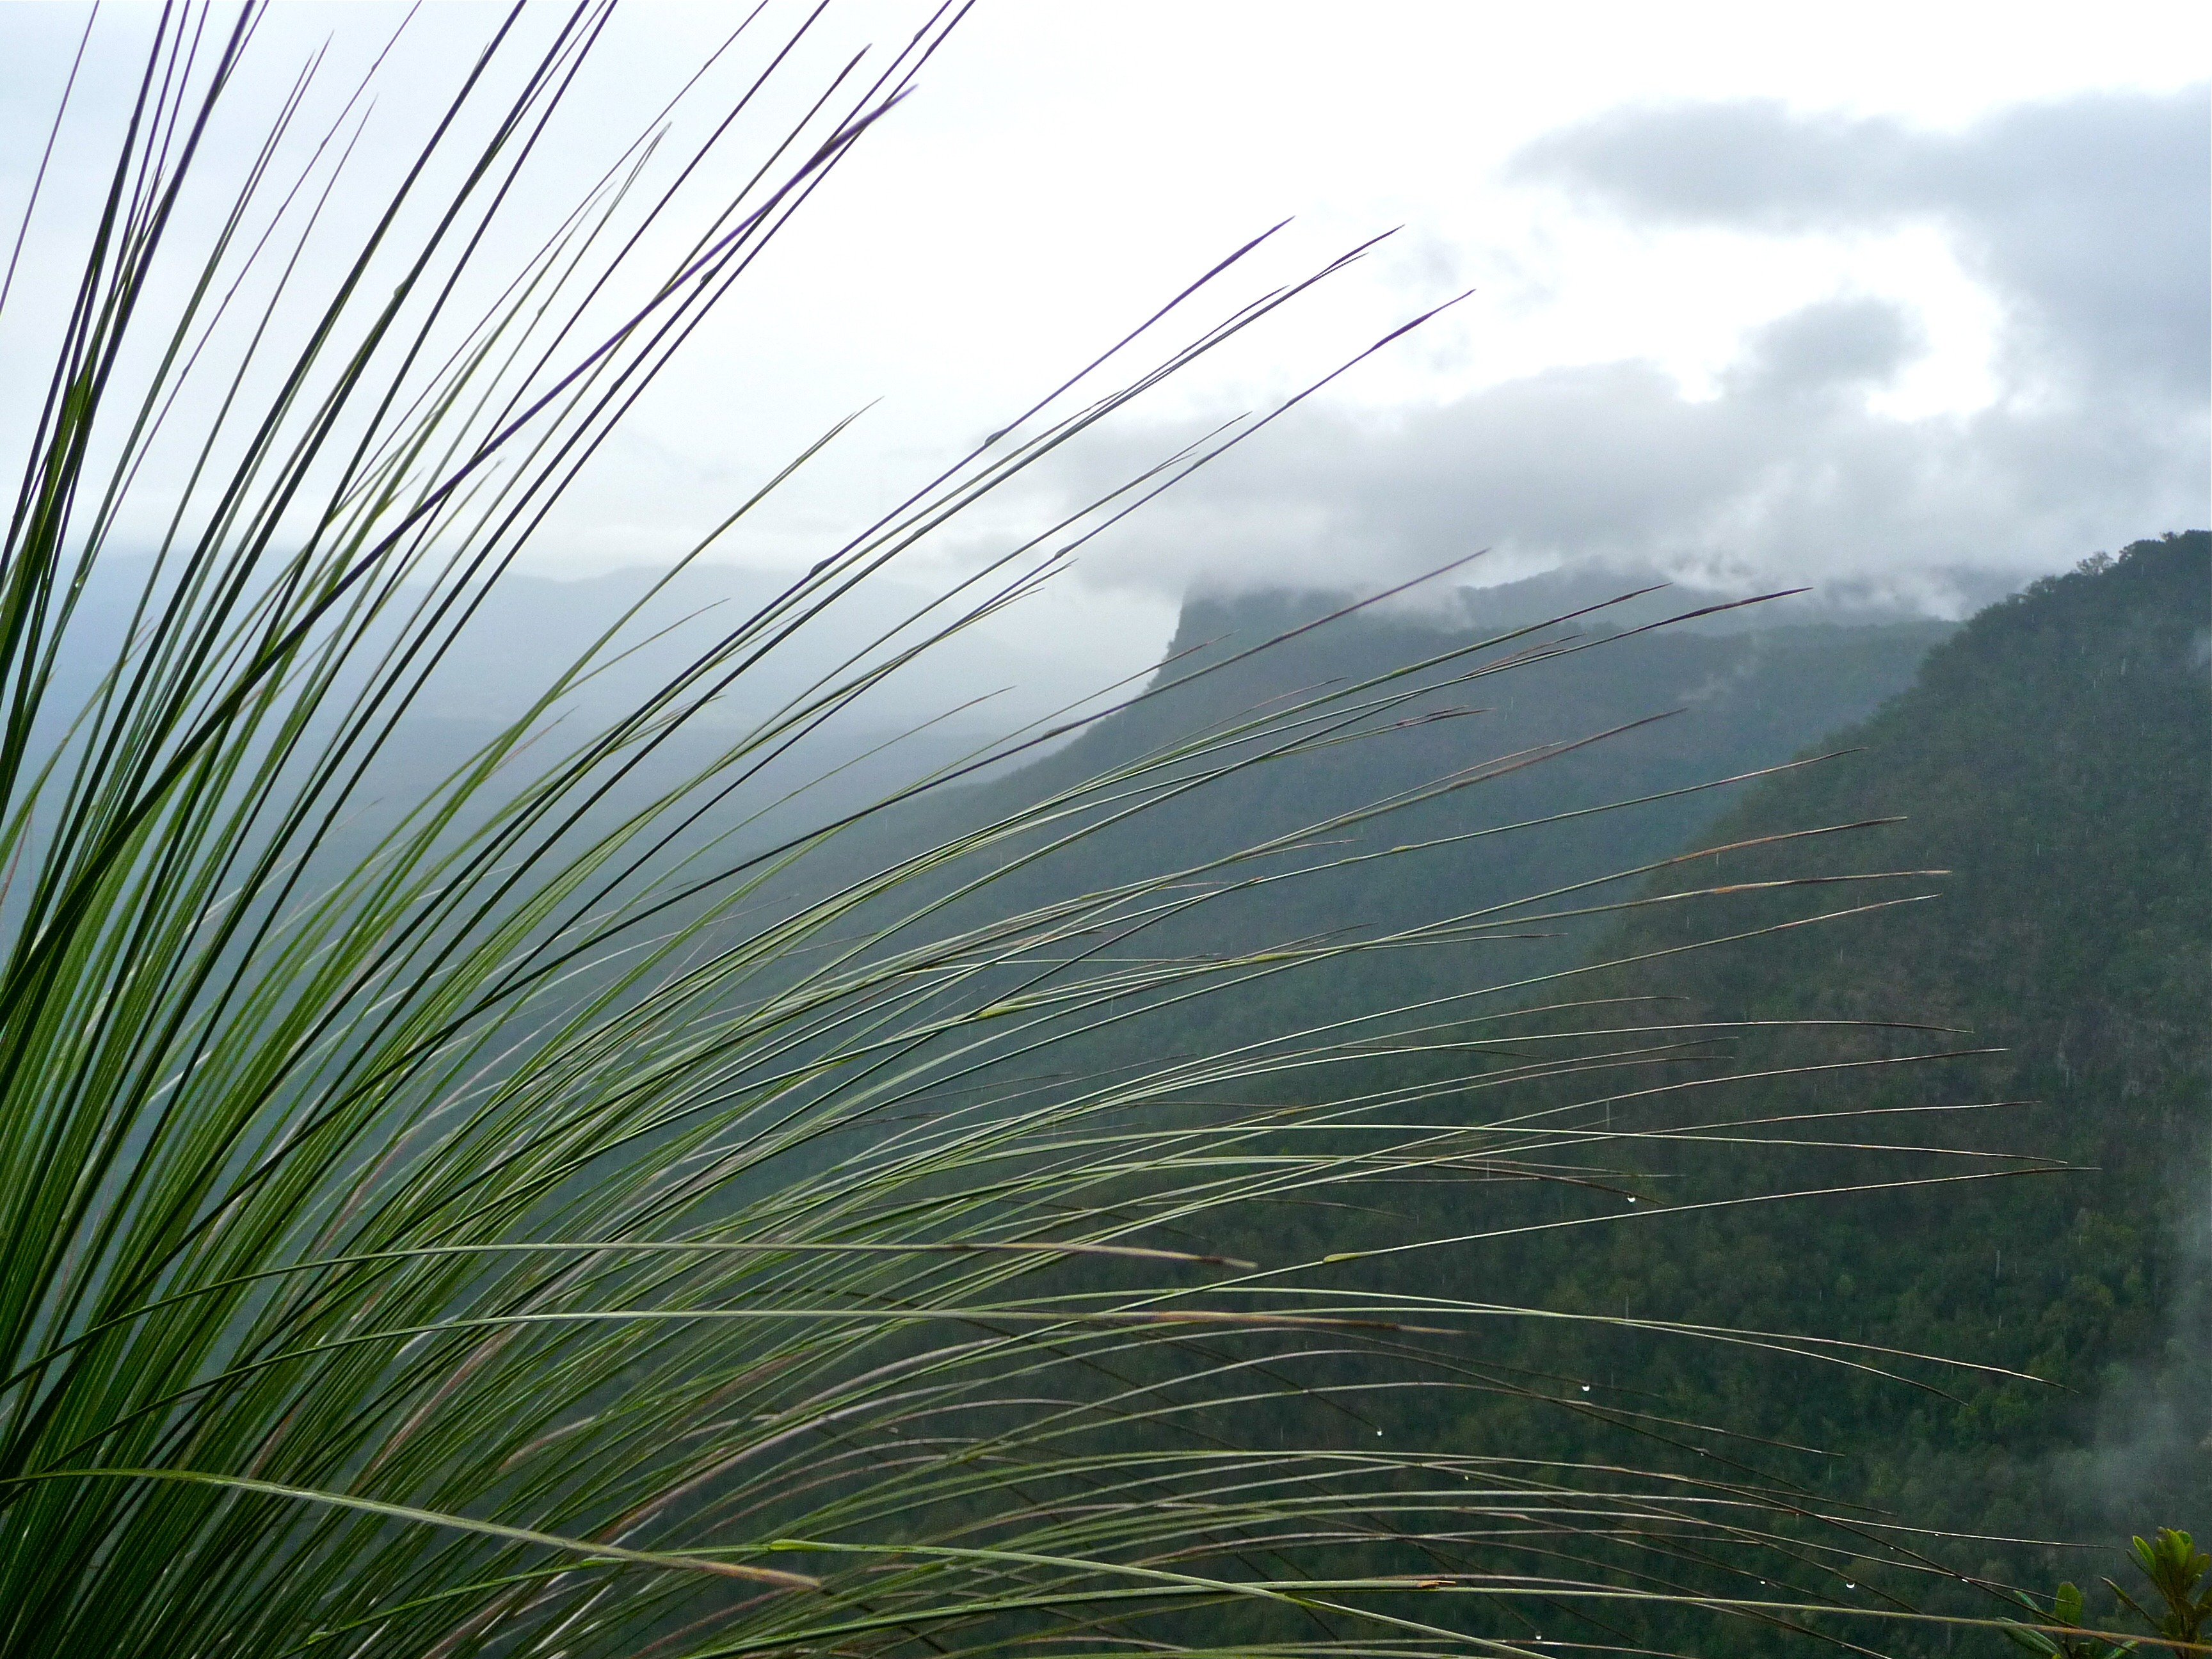
landscape, tree, nature, grass, cold, plant, sky, mist, field, countryside, sunlight, leaf, hill, wind, green, artistic, agriculture, greenery, outdoors, outside, clouds, beautiful, ecosystem, atmospheric phenomenon, grass family, woody plant, arecales